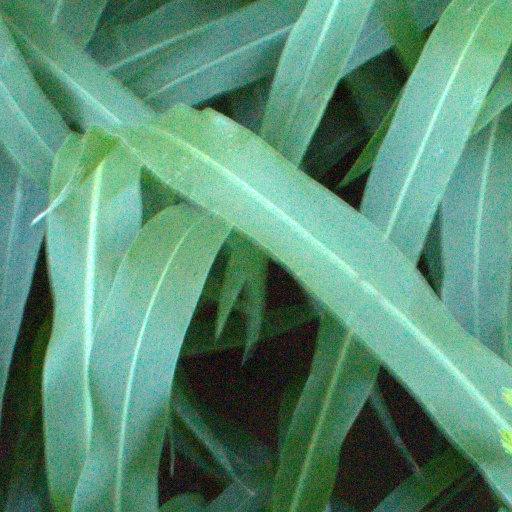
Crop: sorghum